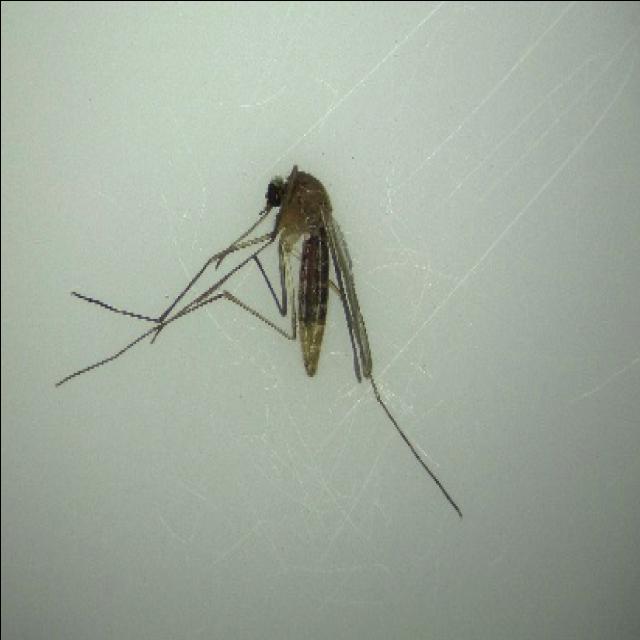
Species: culex_pipiens